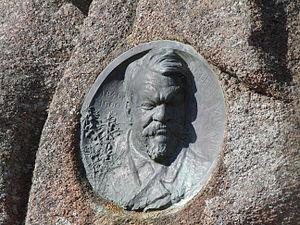
Le médaillon posé en 1910 à La Clarté